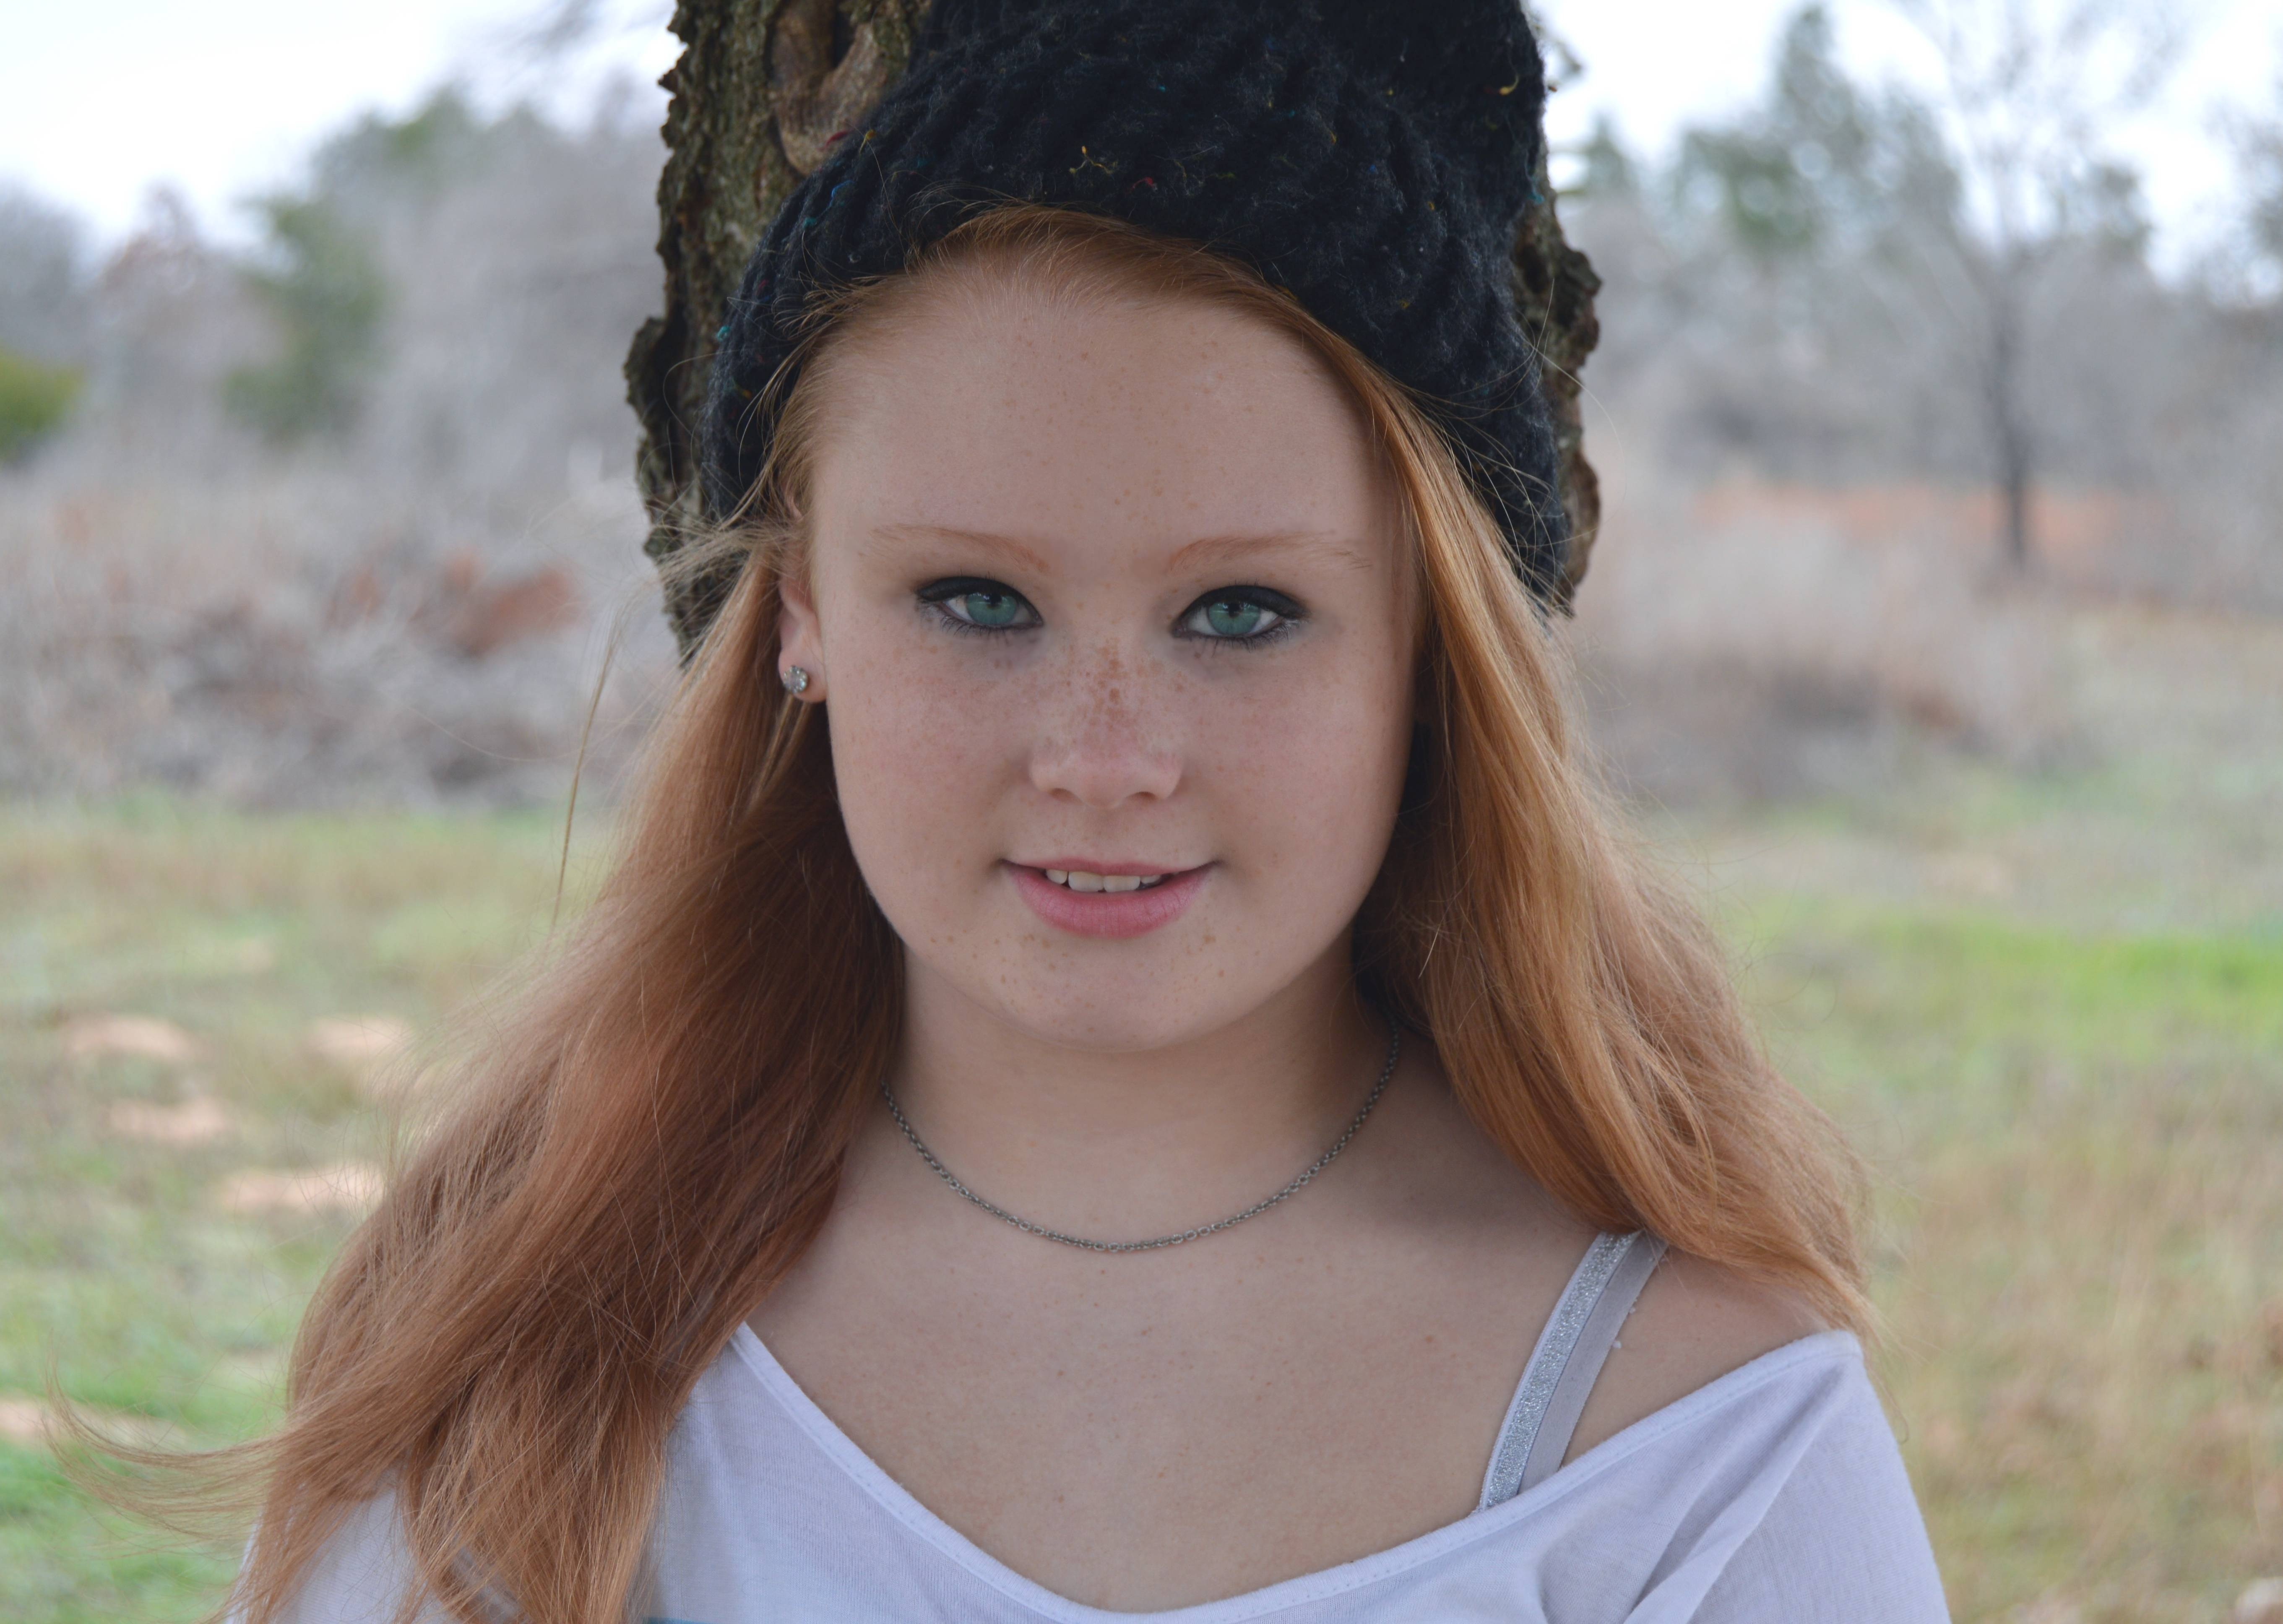
person, people, girl, woman, hair, photography, female, portrait, model, young, child, fashion, clothing, lady, hairstyle, smile, teenager, long hair, face, american, dress, eye, head, skin, beauty, teen, attractive, photo shoot, brown hair, portrait photography